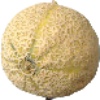
Label: Cantaloupe 2